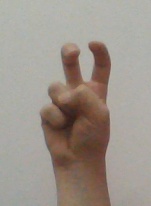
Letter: toot